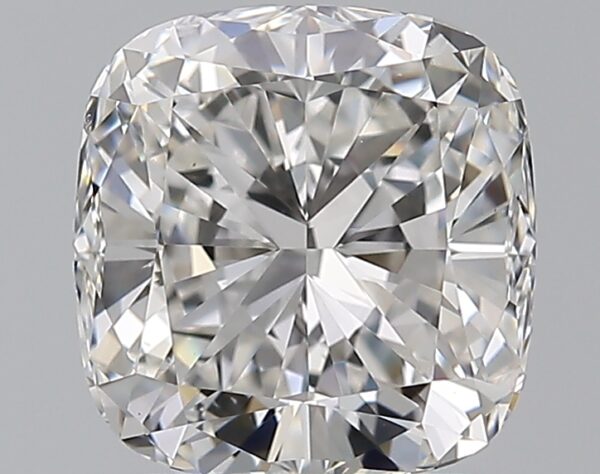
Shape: cushion
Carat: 2.01
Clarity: VS1
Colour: F
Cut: EX
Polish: EX
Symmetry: EX
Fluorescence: F
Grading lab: GIA
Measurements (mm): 7.36 x 7.13 x 4.81